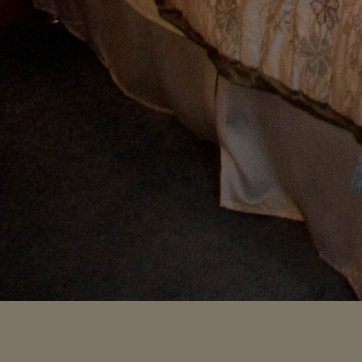
Material: carpet